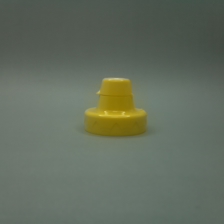
Color: yellow/gold
Cap type: flip-top cap